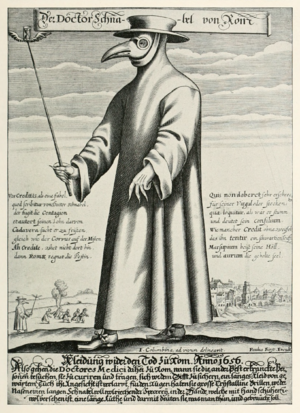
Le costume du médecin de peste est le vêtement que portait un médecin de peste pour se protéger de l'épidémie. Ce costume se compose typiquement d'une longue tunique faite en lin, en cuir ou en toile cirée descendant jusqu'aux chevilles et enserrant la tête dans une cagoule, d'un masque en forme de bec ressemblant à un oiseau, de gants, bottes et jambières, d'un chapeau noir à large bord et d'une longue cape noire.
La peste est une anthropozoonose, c'est-à-dire une maladie commune aux humains et aux animaux. Elle est causée par le bacille Yersinia pestis, découvert par Alexandre Yersin de l'Institut Pasteur en 1894. Ce bacille est aussi responsable de pathologies pulmonaires de moindre gravité chez certains petits mammifères et animaux de compagnie.
Un médecin de peste, appelé aussi docteur de peste, était un médecin spécialisé dans la prise en charge de la peste bubonique. Engagés et payés par les villes touchées par l'épidémie pour s'occuper des riches comme des pauvres, ce sont rarement des médecins ou des chirurgiens expérimentés formés à traiter cette maladie, mais le plus souvent des médecins de second ordre sans grande réussite professionnelle, ou de jeunes médecins essayant de s'établir, car leur contact avec les pestiférés entraîne un taux de mortalité élevé parmi eux. Au XVIIᵉ siècle et XVIIIᵉ siècle, certains médecins portent un masque en forme de long bec blanc recourbé rempli d'herbes aromatiques conçues pour les protéger de l'air putride selon la théorie des miasmes de l'époque.